Which point is corresponding to the reference point?
Reference image:
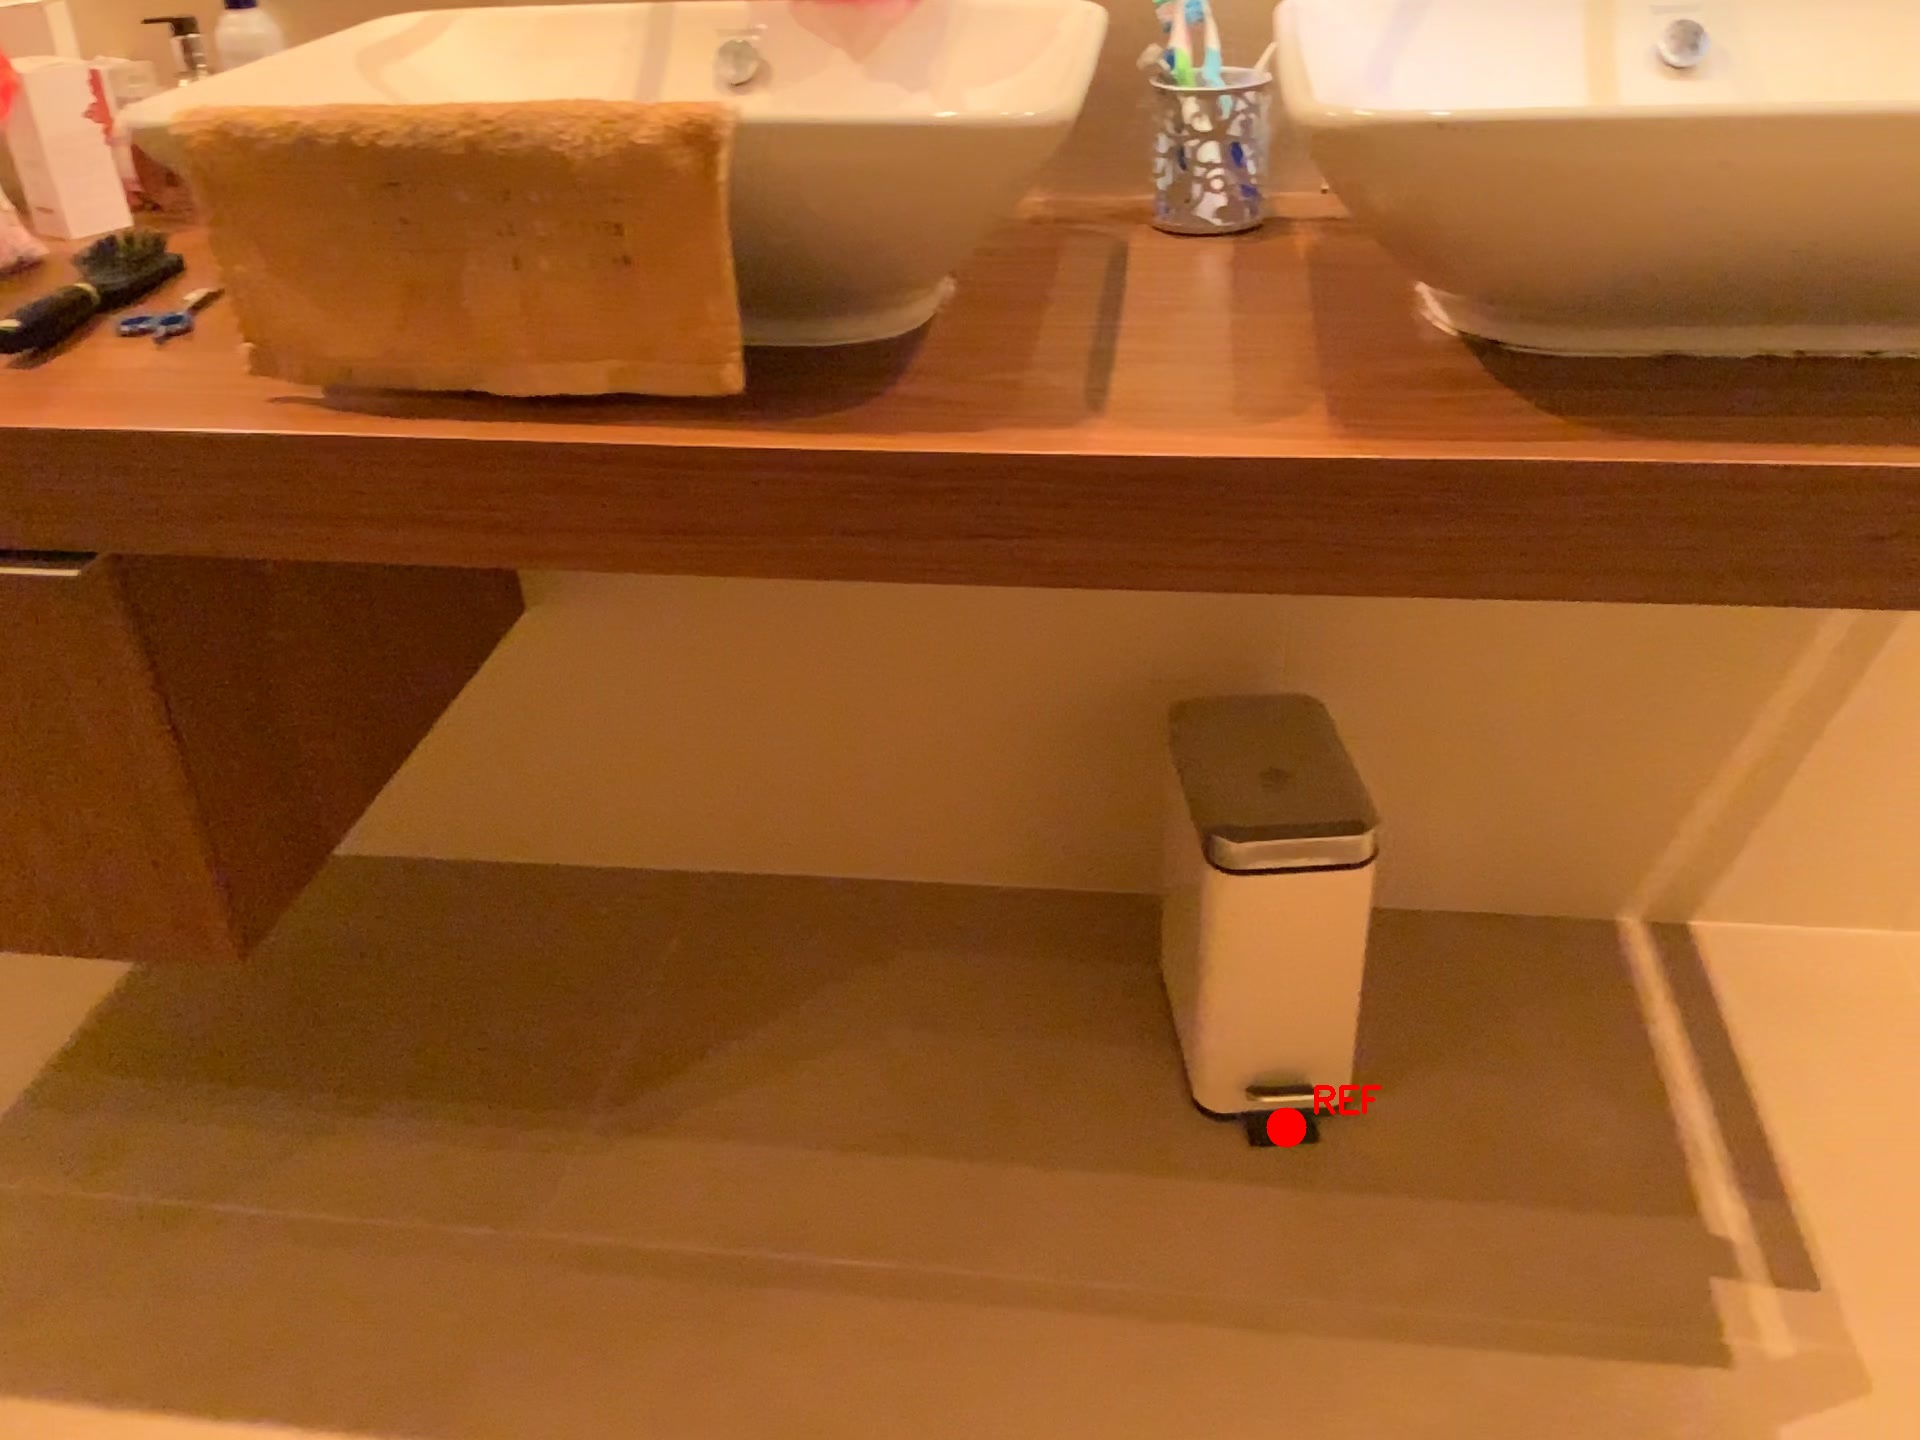
Option image:
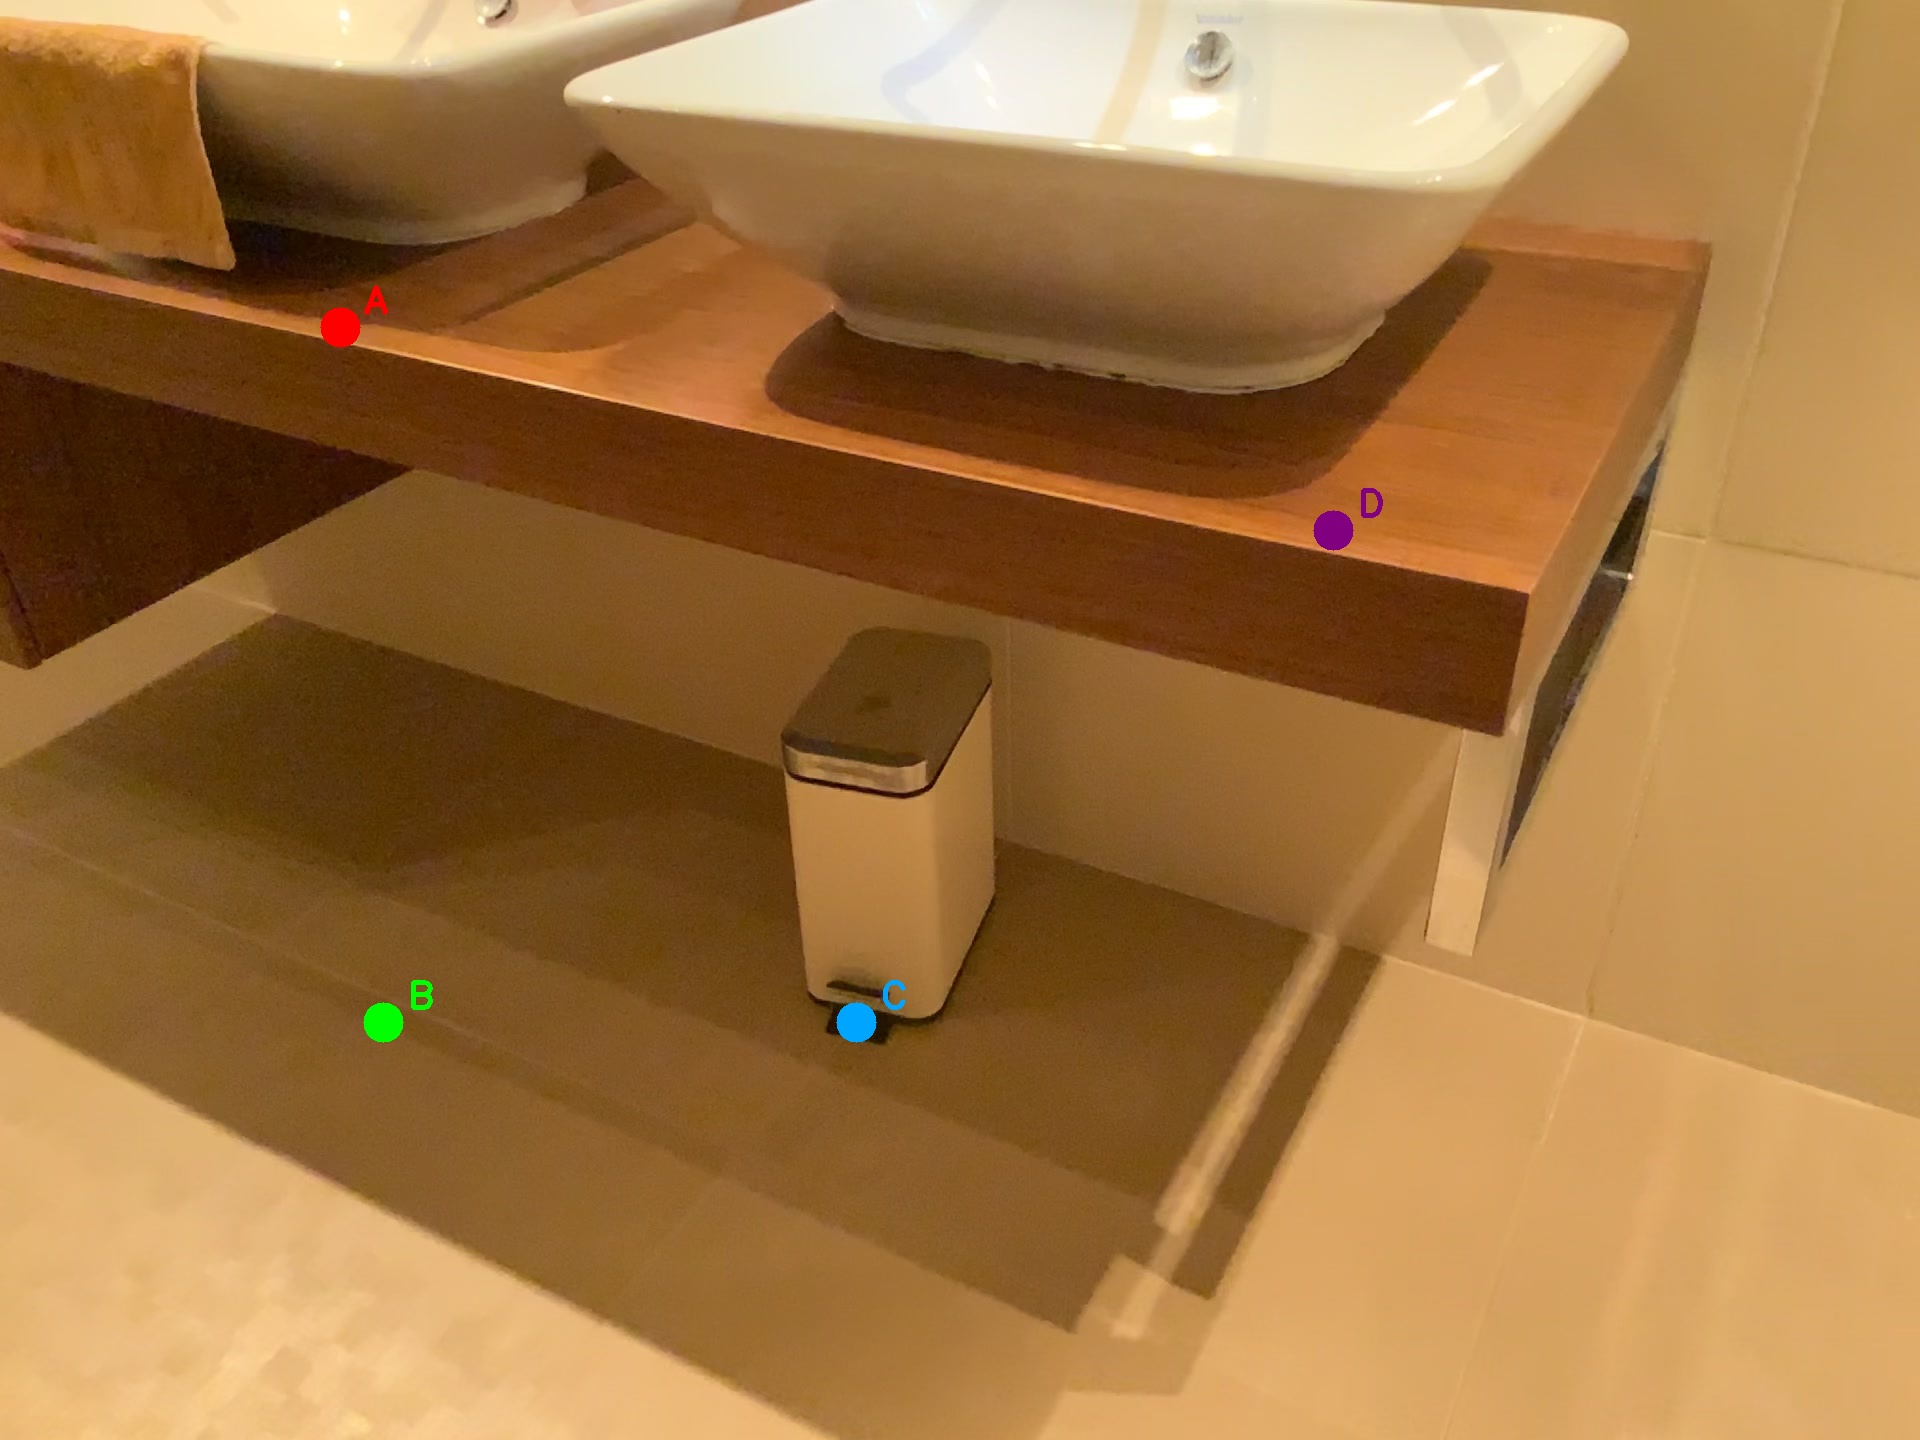
Choices:
Point A
Point B
Point C
Point D
Answer: (C)